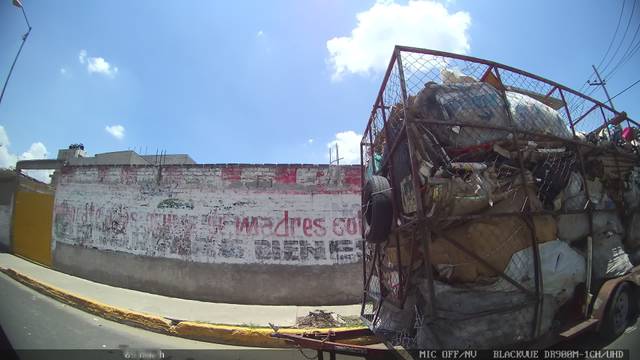
Region: Mexico
Coordinates: 19.432, -99.029